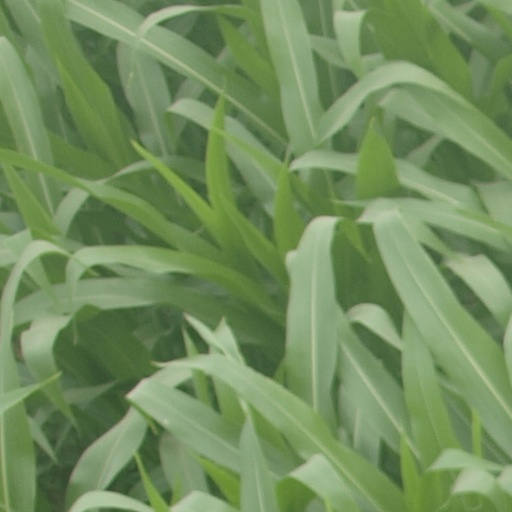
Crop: maize; corn